Brazen bull

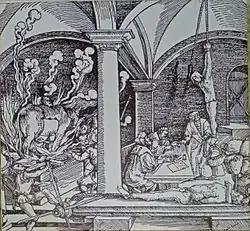
The brazen bull (left) depicted on an old engraving by Hans Burgkmair

The head of the bull was purportedly designed with a system of tubes and stops so that the prisoner's screams were converted into sounds like the bellowing of an infuriated bull. Phalaris is said to have commanded that the bull be designed in such a way that its smoke rose in spicy clouds of incense. According to legend, when the bull was reopened after a body was charred, the victim's scorched bones then "shone like jewels and were made into bracelets."